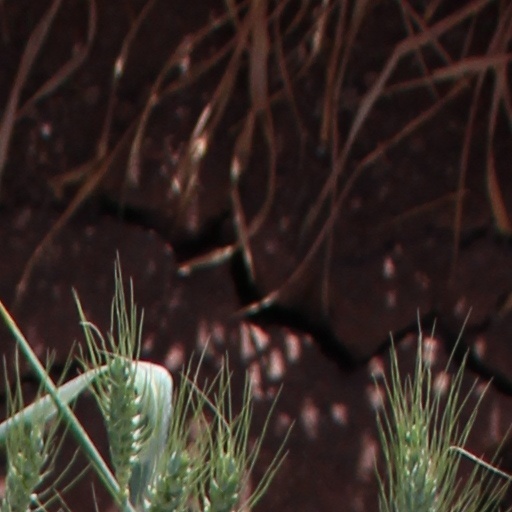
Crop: wheat